Adam Prazmowski

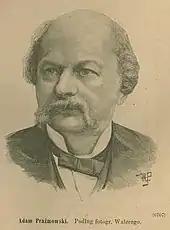
Adam Prazmowski.

Adam Józef Ignacy Prażmowski (1821–1885) was a Polish astronomer and astrophysicist of the 19th century. He worked in 1839 to 1850 at the Warsaw Observatory. Among his many discoveries, he discovered the polarized emissions from the Sun's corona in 1860.